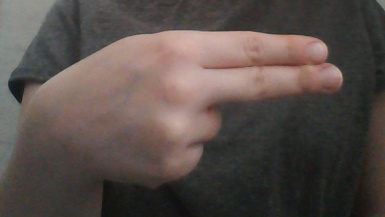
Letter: ain